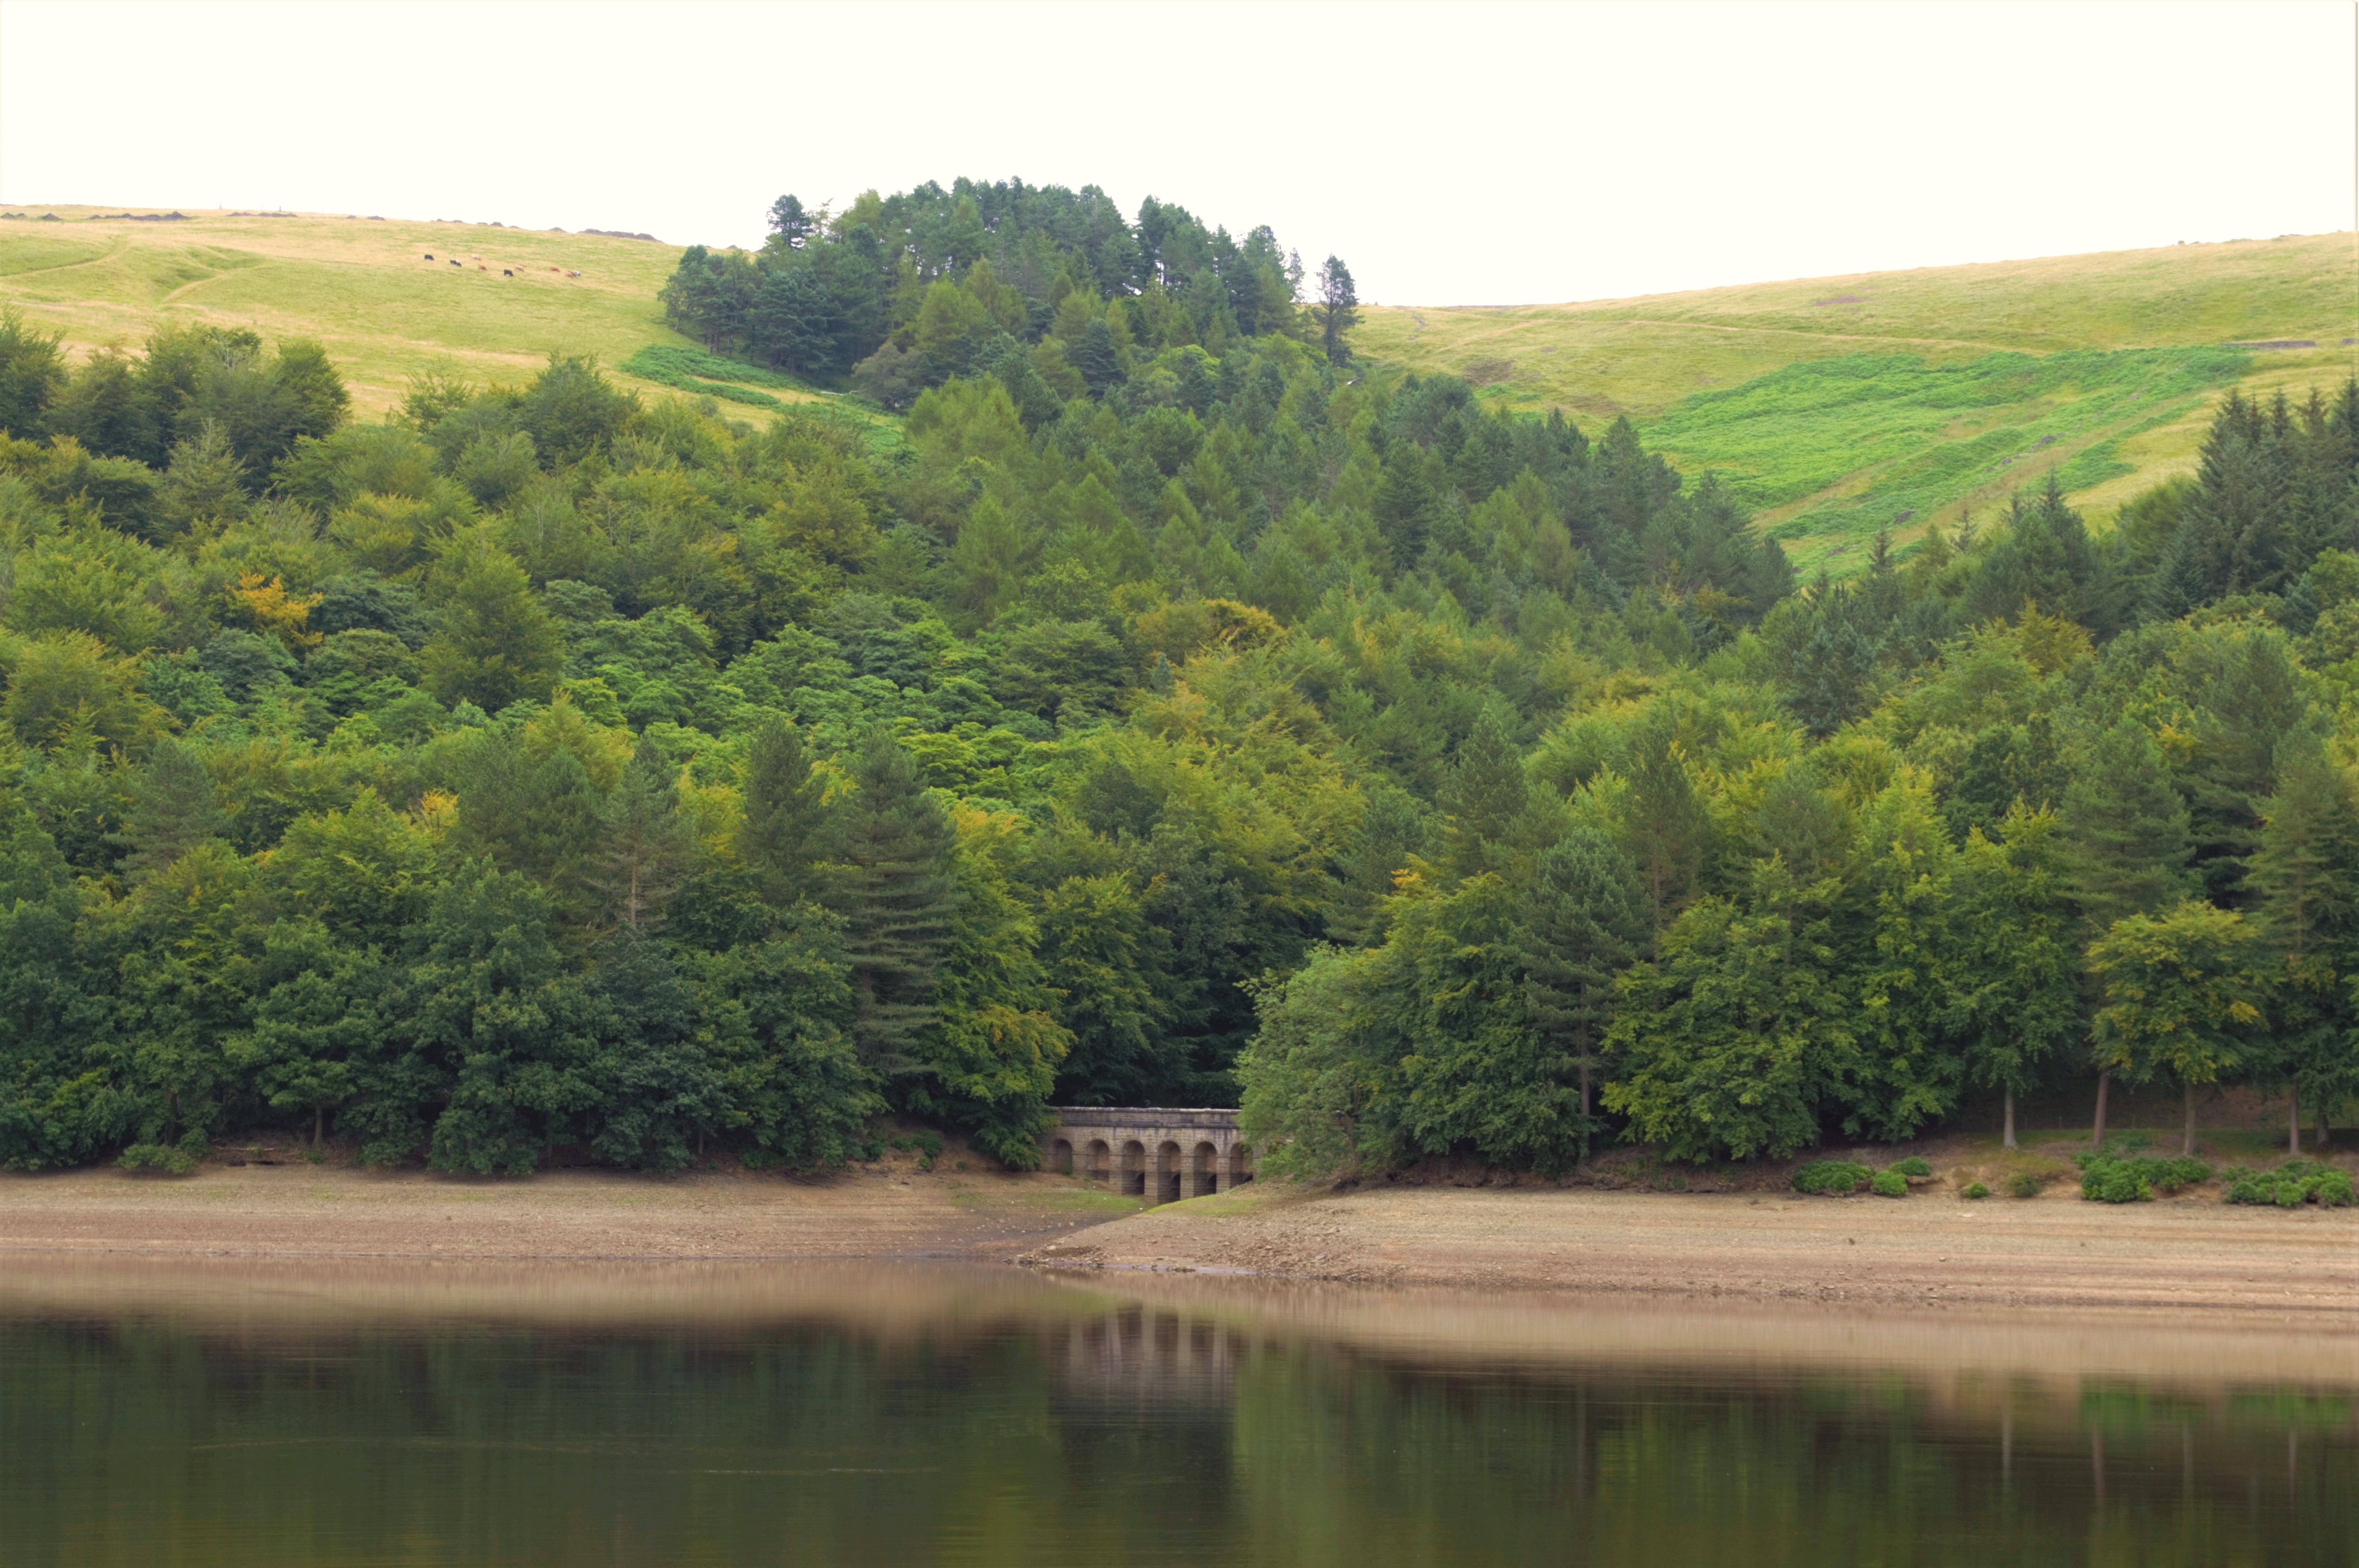
landscape, tree, water, forest, marsh, mountain, bridge, field, farm, meadow, hill, lake, river, valley, pond, arch, calm, reservoir, agriculture, trees, wetland, reflections, habitat, loch, ecosystem, rural area, paddy field, peak district, ladybower reservoir, natural environment, geographical feature, atmospheric phenomenon